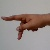
The image shows a hand gesture representing the letter 'P' in Indian Sign Language.